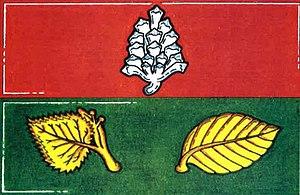
Záboří est une commune du district de České Budějovice, dans la région de Bohême-du-Sud, en République tchèque. Sa population s'élevait à 388 habitants en 2020.